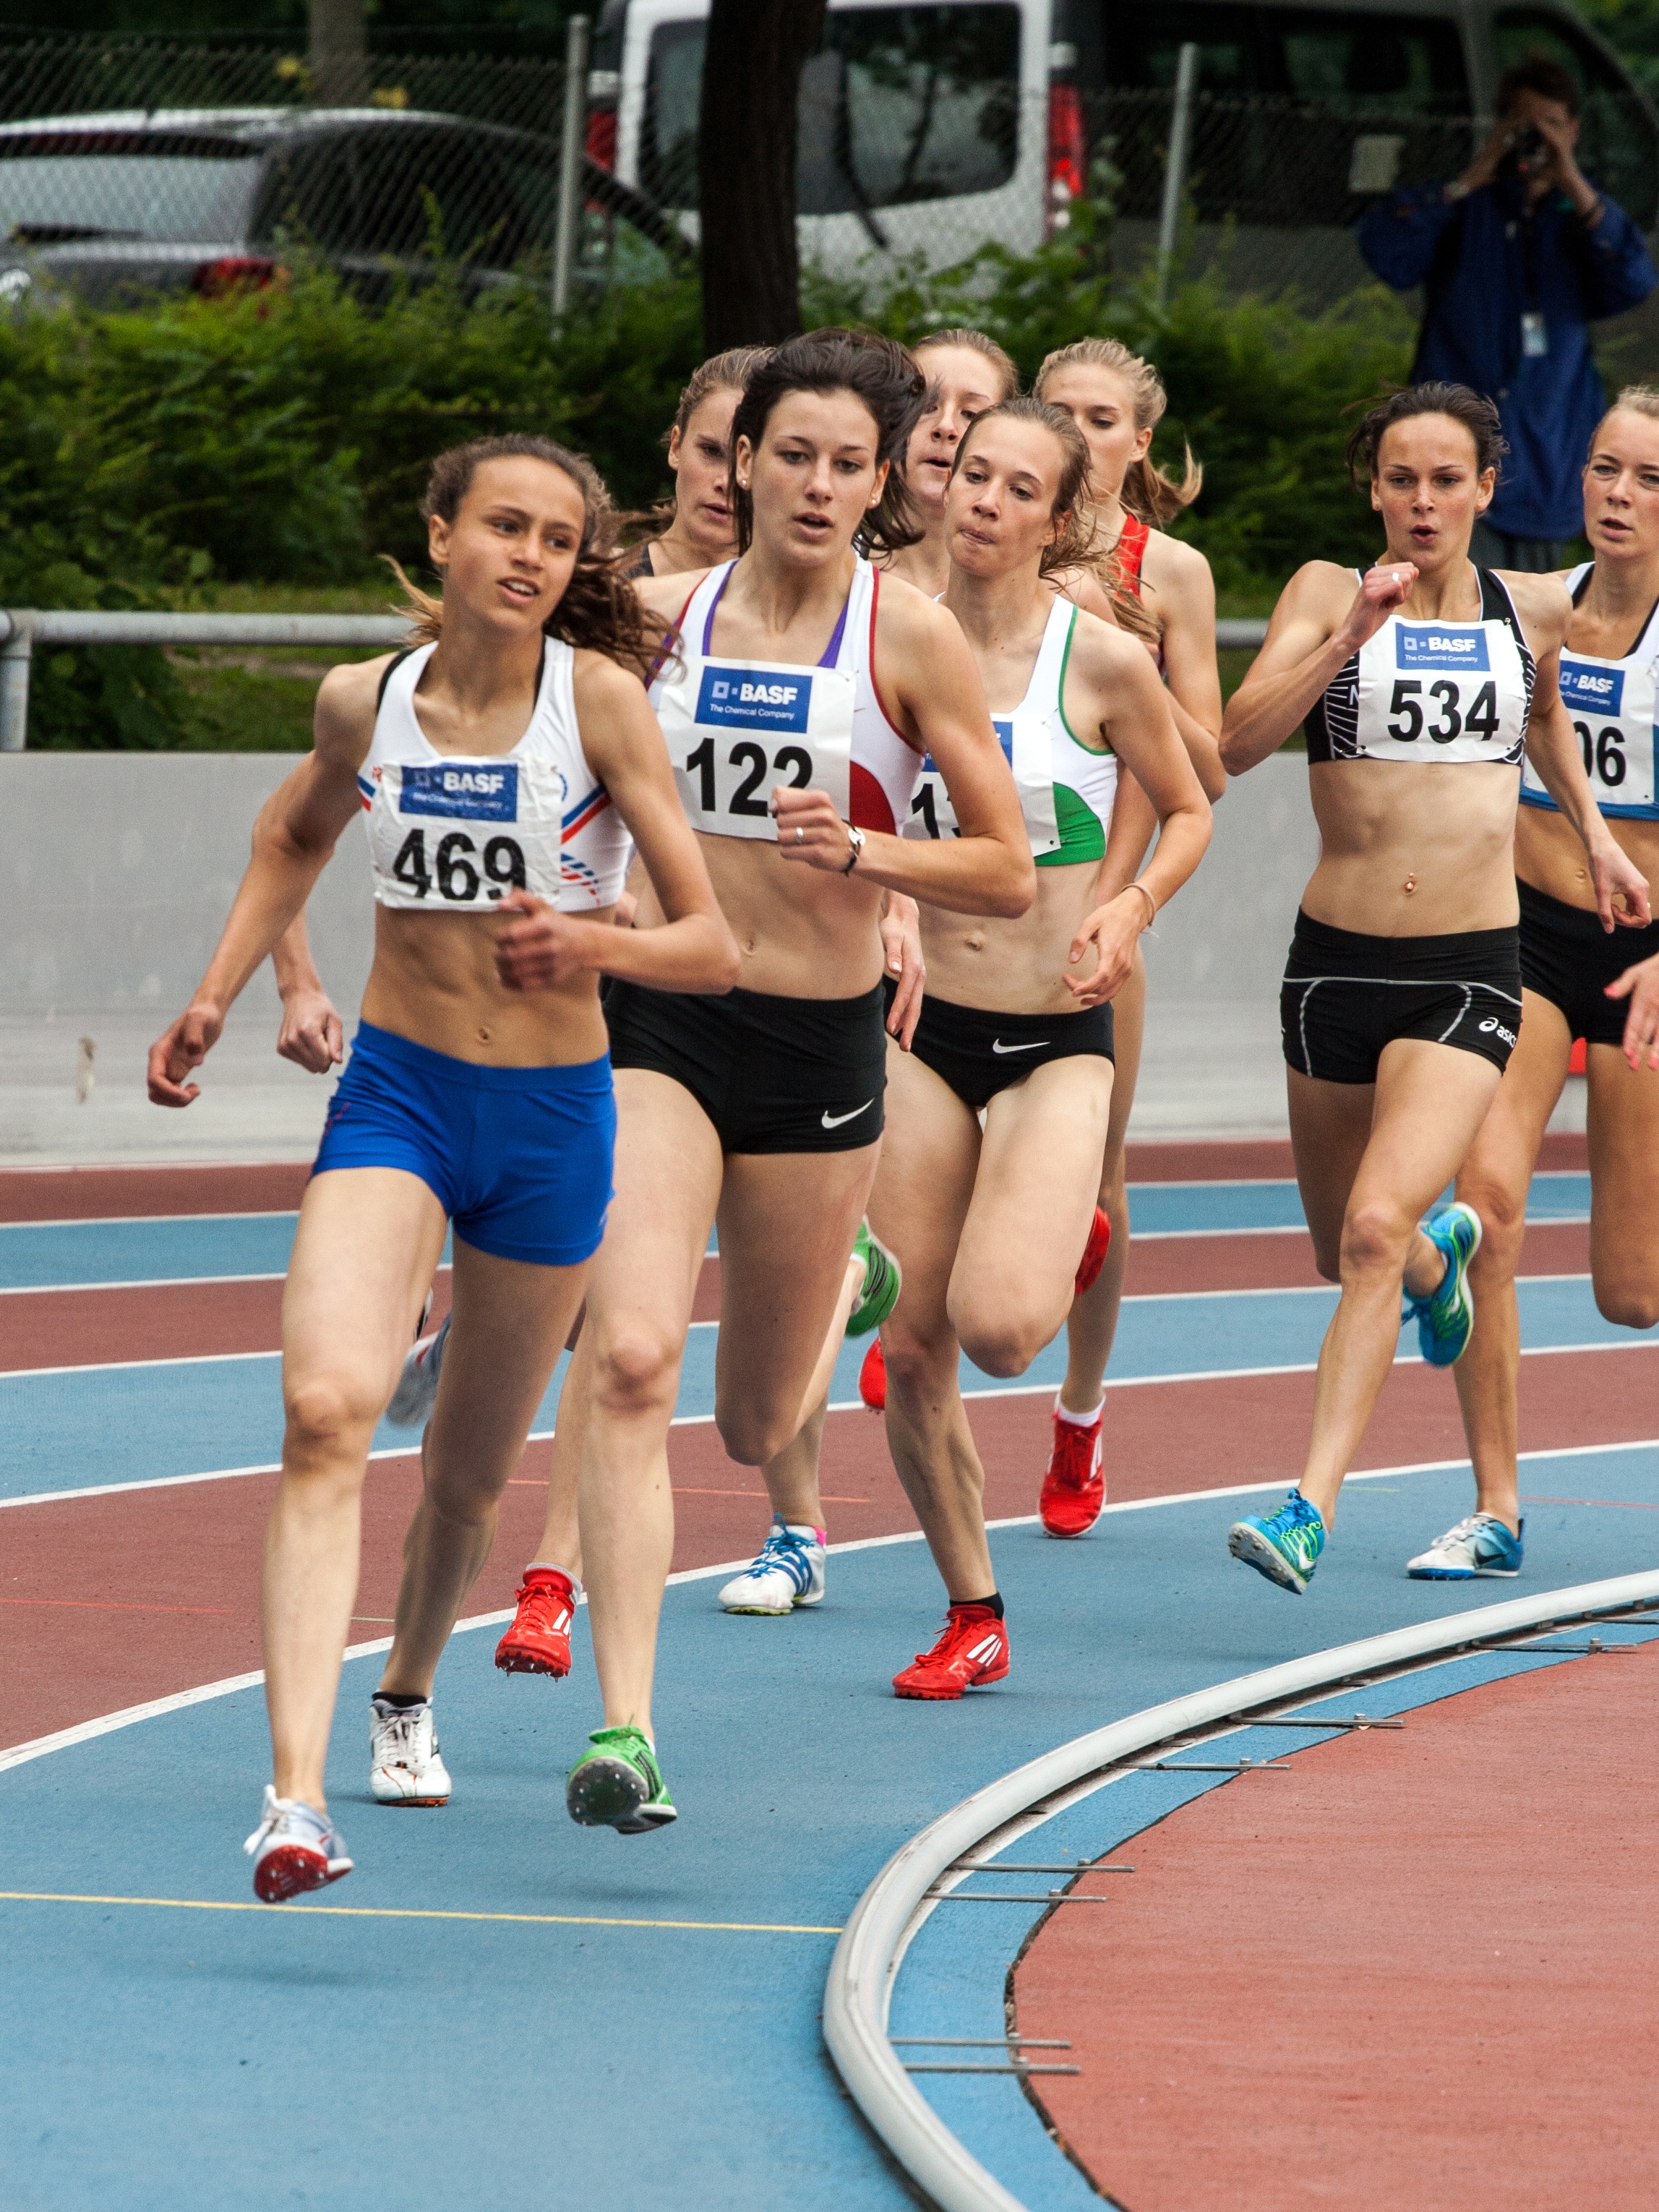
person, sport, running, run, jumping, sports, endurance, athletics, sprint, physical exercise, junior gala mannheim, human action, endurance sports, track and field athletics, heptathlon, middle distance running, 800 metres, 4 100 metres relay, racewalking